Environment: real
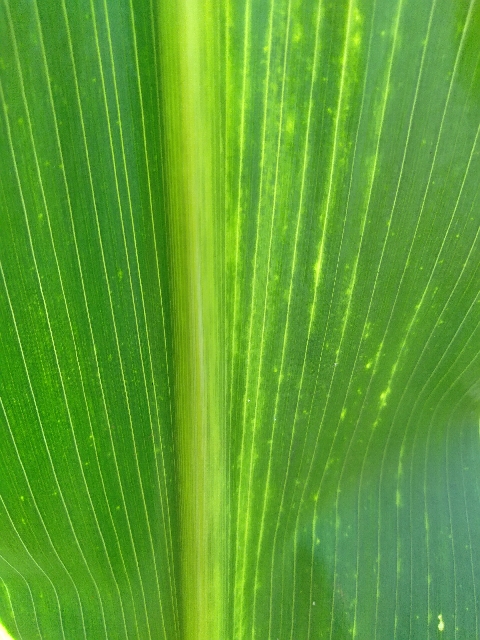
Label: lethal_necrosis